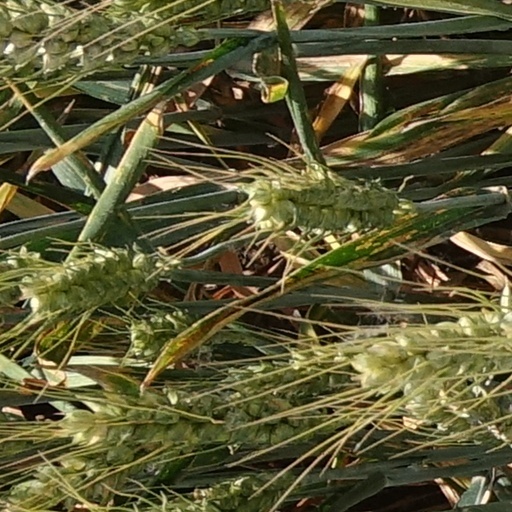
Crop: wheat